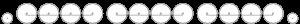
Selon la classification Whyte, les locomotives de type 2-8-8-8-2 comportent 1 essieu porteur, 3 jeux de 4 essieux moteurs, et 1 essieu porteur. À cause de leur longueur, de telles locomotives doivent être des locomotives articulées. Elles ne sont pas plus longues que des locomotives articulées ordinaire car leur troisième jeu d'essieux moteur est situé sous le tender. Tous les exemplaires construits sont des locomotives Mallet.